List of alumni of Gonville and Caius College, Cambridge

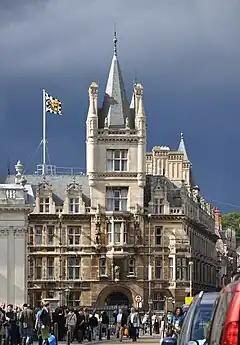
Gonville and Caius College at the University of Cambridge

The following is a list of notable people educated at Gonville and Caius College at the University of Cambridge, including alumni of Gonville Hall, as the college was known from 1348 to 1351, and notable alumni since.